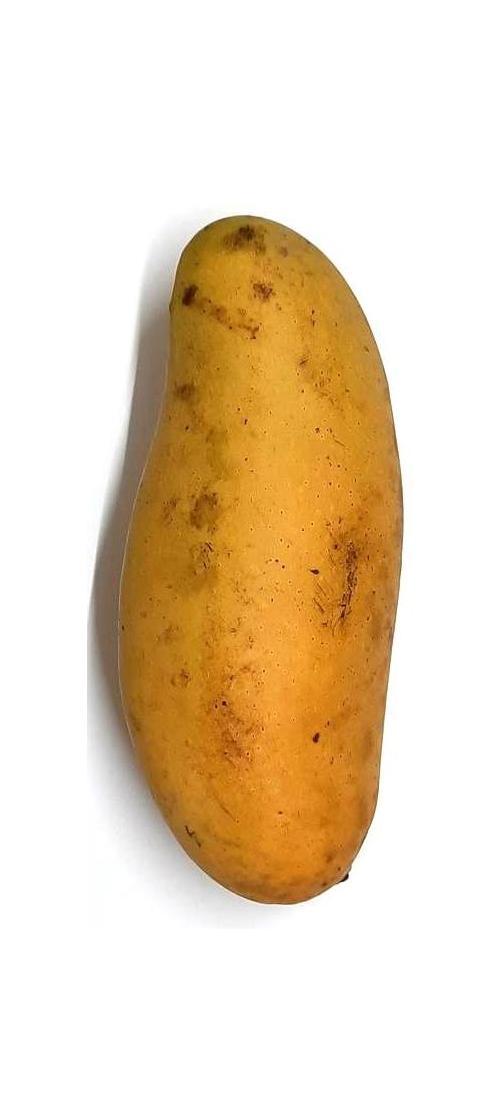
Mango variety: Banana Mango